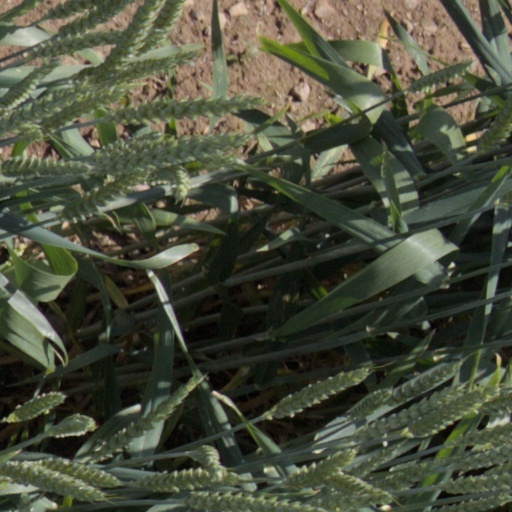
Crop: wheat